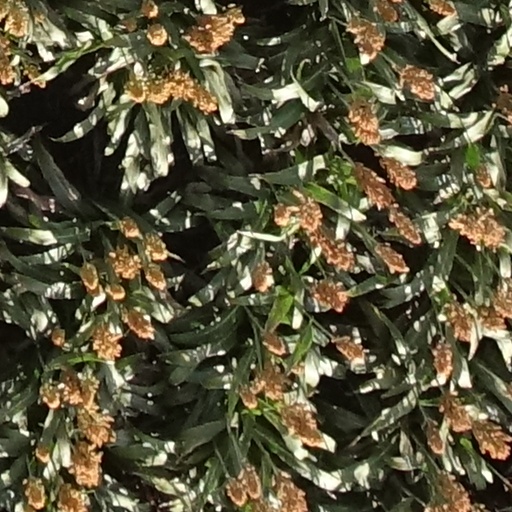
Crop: sorghum